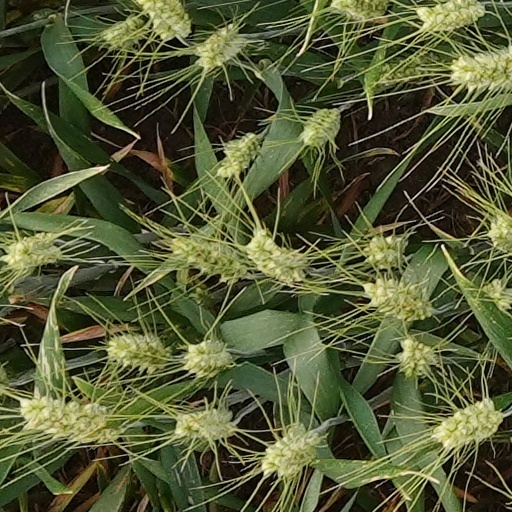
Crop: wheat